Reinhold Sadler

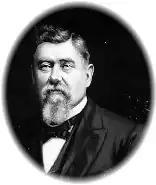

Reinhold Sadler (January 10, 1848January 30, 1906) was an American politician who was the 9th Governor of Nevada. He was a member of the Silver Party.